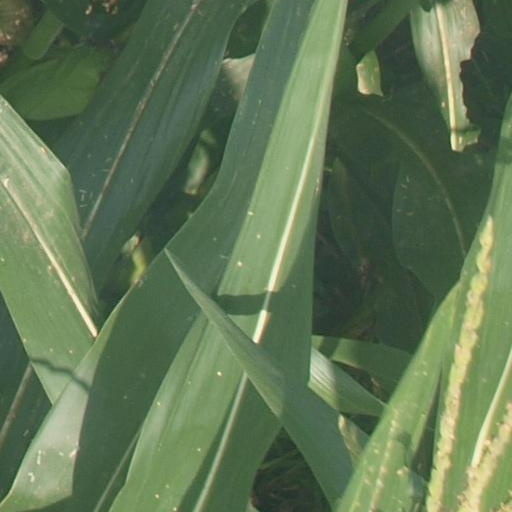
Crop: maize; corn